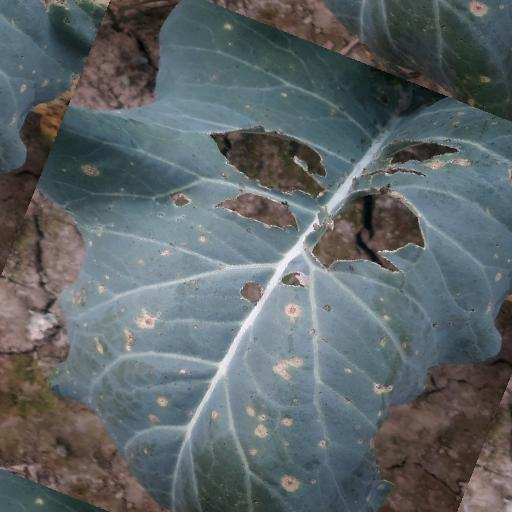
Label: Black Rot